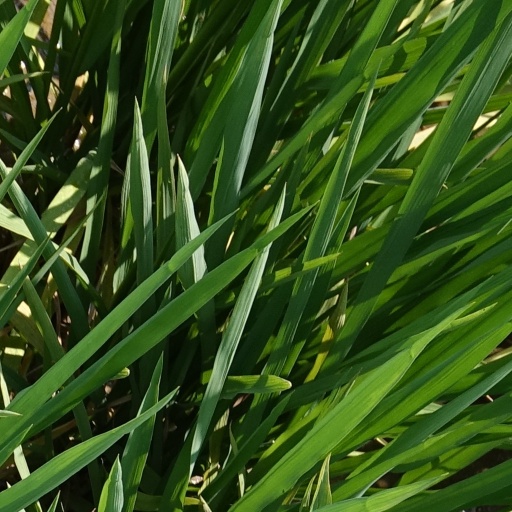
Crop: rice